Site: brandenburg
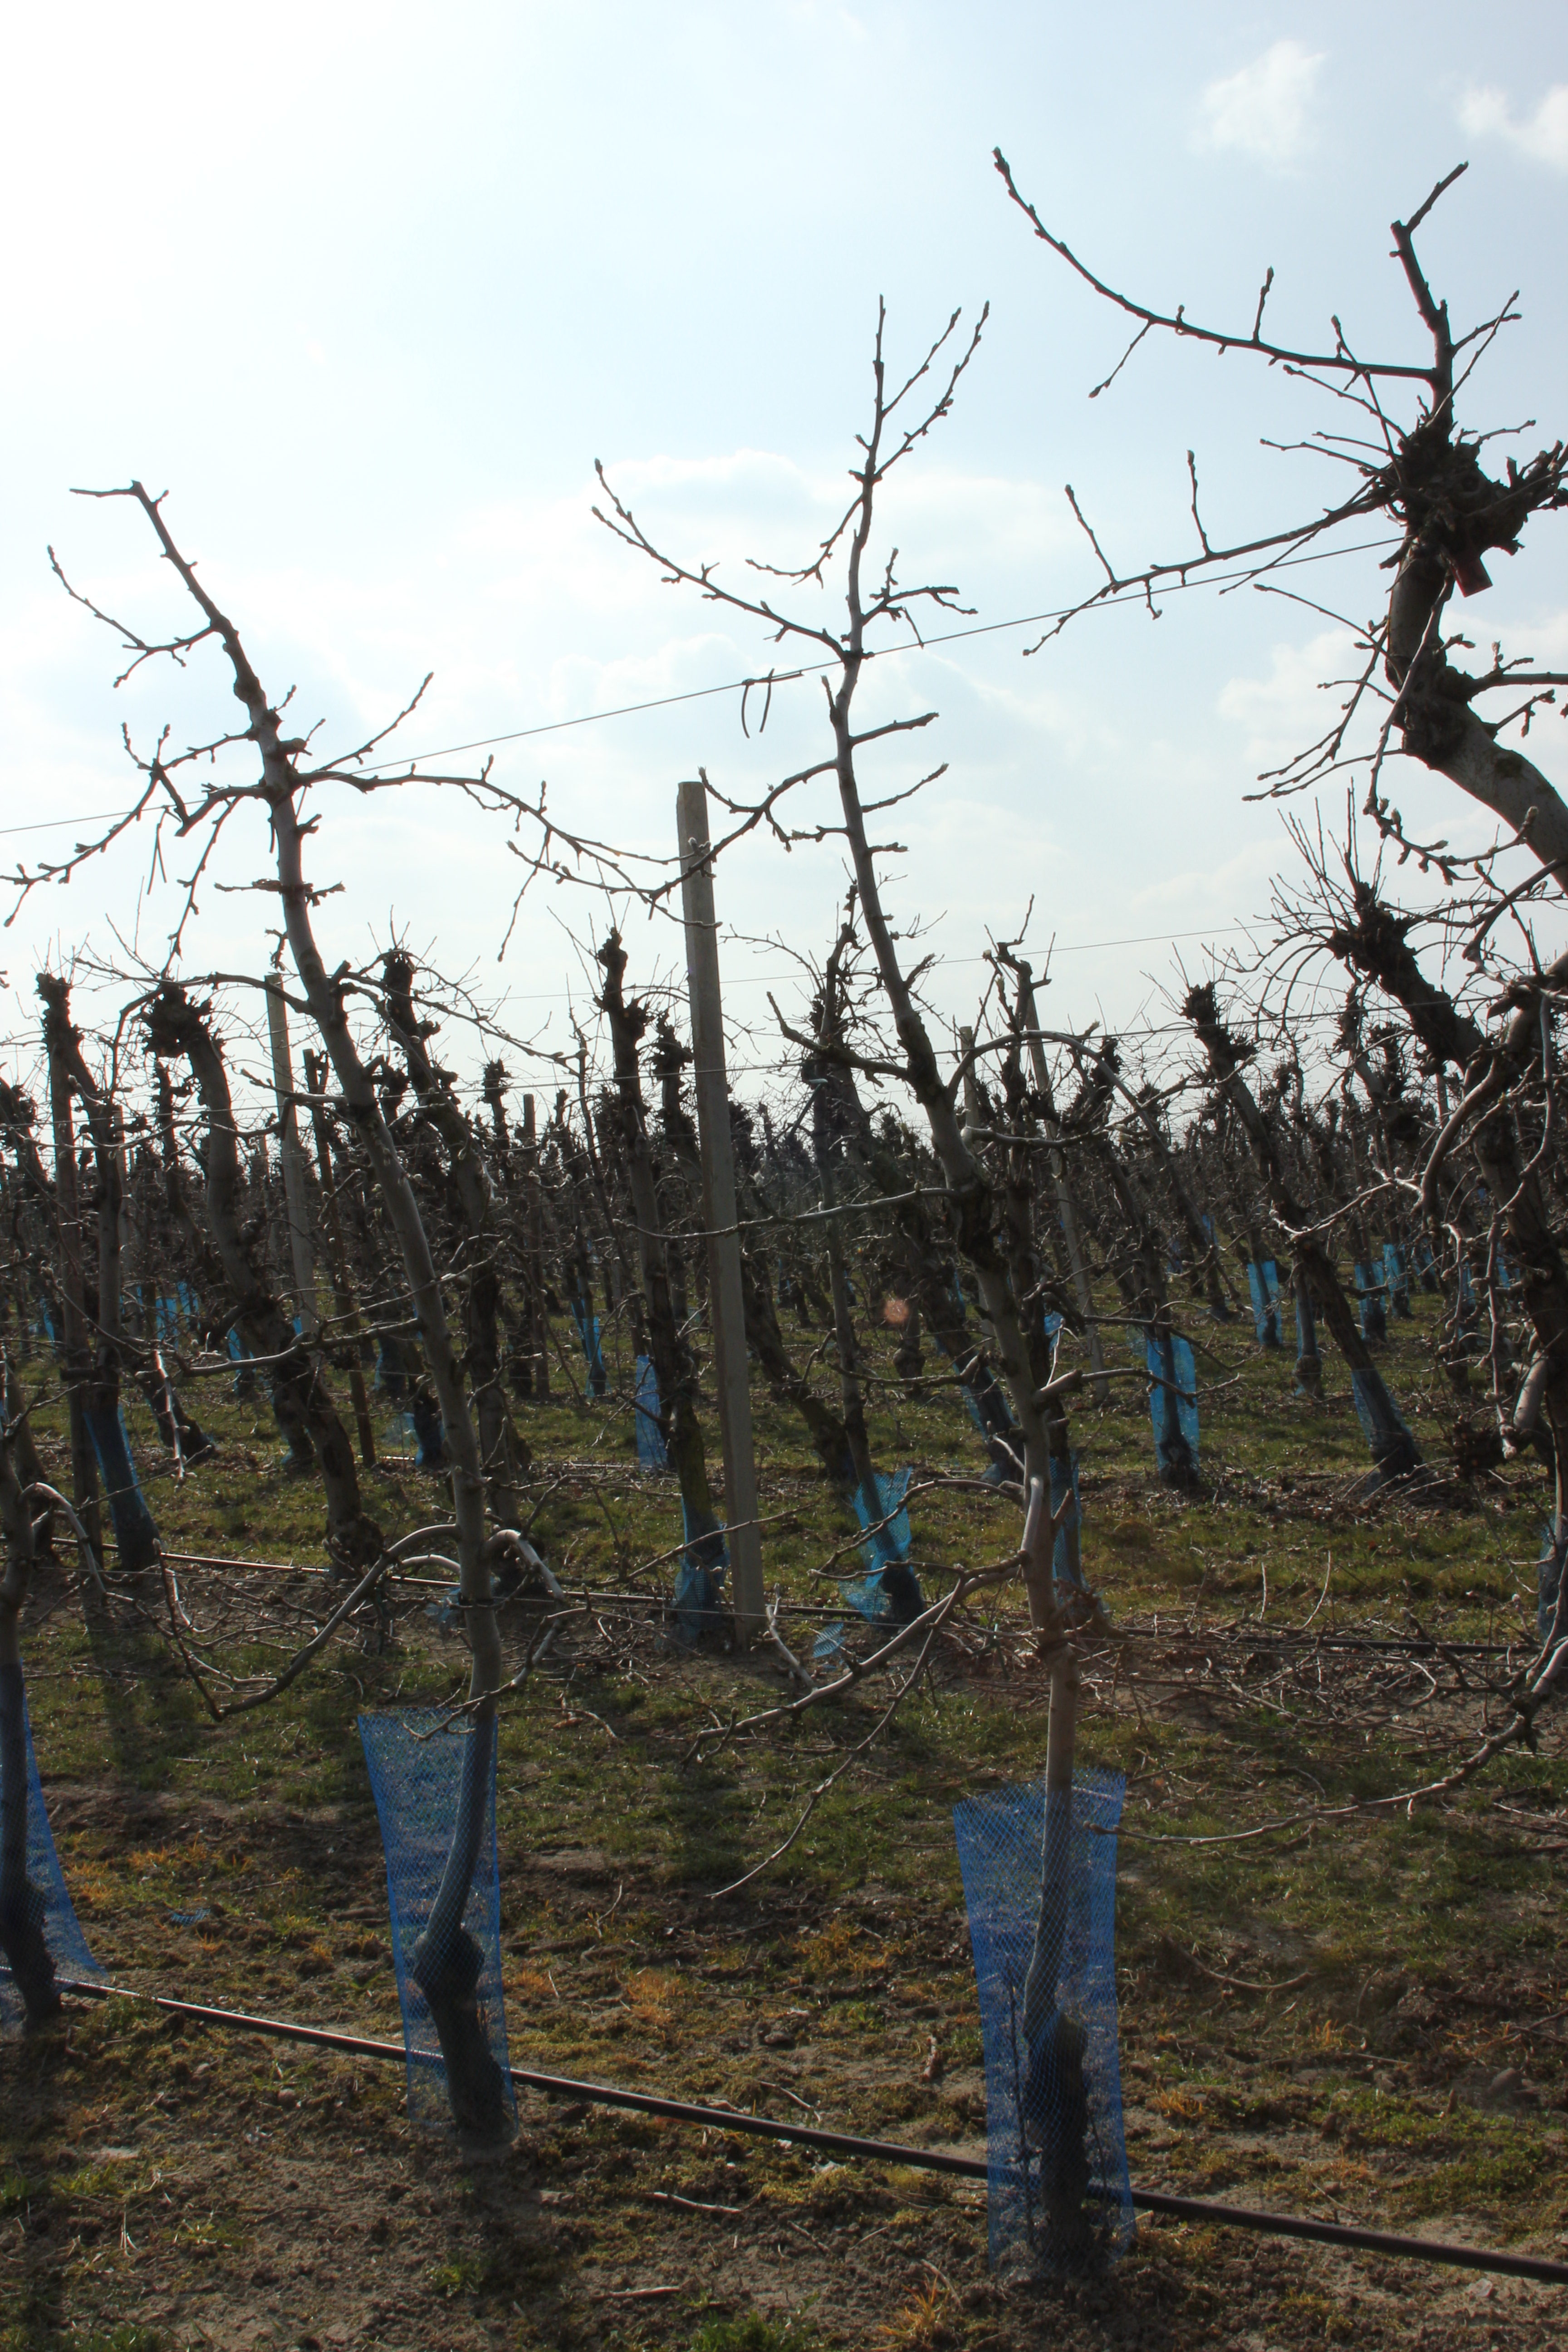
Growth stage (BBCH 03): Bud development